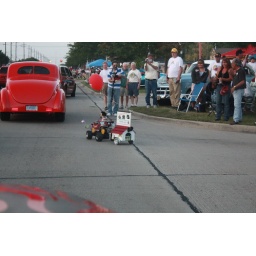
Believe it or not, there is a little Taco Bell dog riding in this remote controlled car